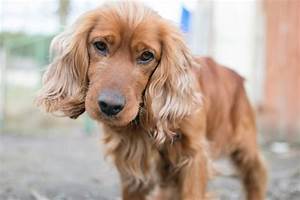
Label: dog